Bell Greve

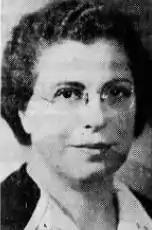
Bell Greve, from a 1941 newspaper

Bell Greve (January 4, 1894 – January 9, 1957) was an American social worker, based in Cleveland, Ohio.